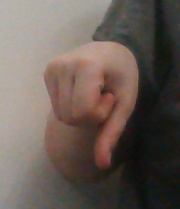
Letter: waw